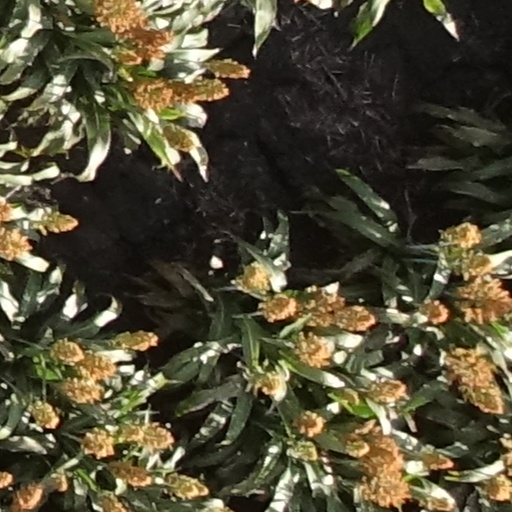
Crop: sorghum